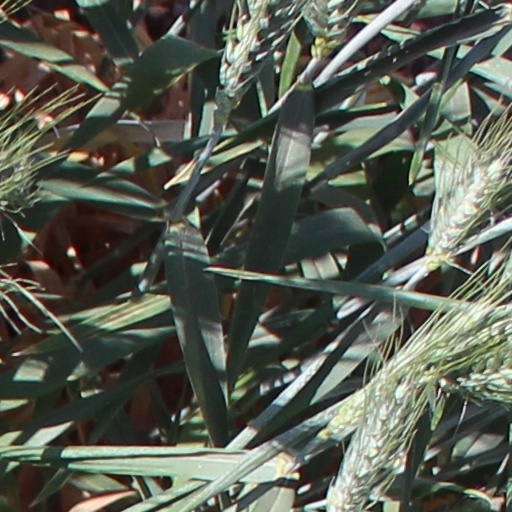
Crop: wheat